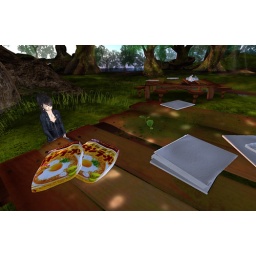
forest in the sky